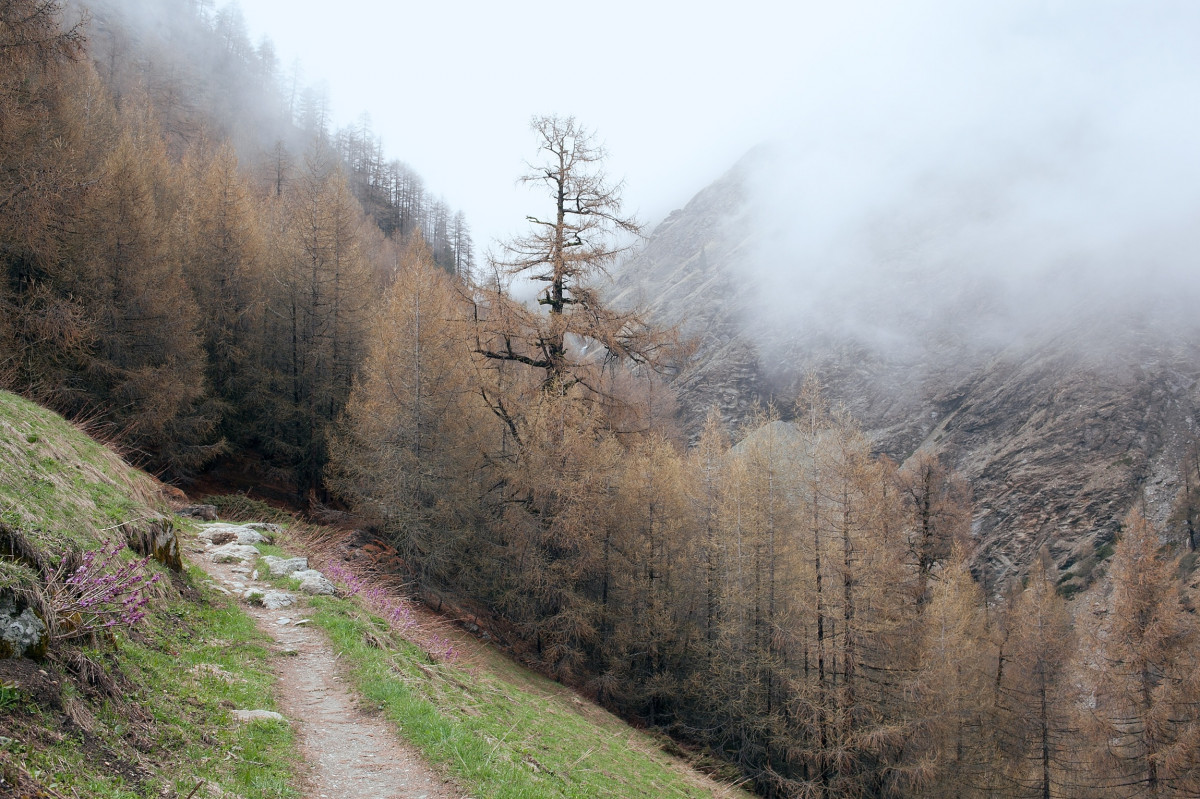
Tags: nature, forest, path, wilderness, snow, winter, mist, trail, hill, valley, mountain range, season, ridge, habitat, rural area, geographical feature, atmospheric phenomenon, woody plant